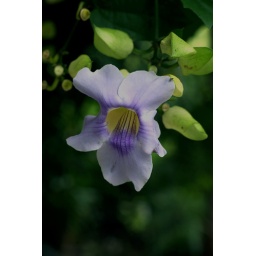
A purple flower in Bandipur forest